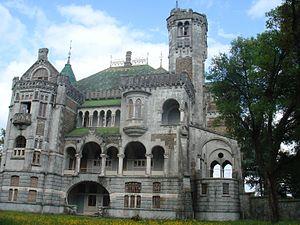
Ernesto Korrodi est un architecte portugais d'origine suisse qui émigra au Portugal à l'âge de 19 ans et y vécut toute sa vie durant. Il adopta la citoyenneté portugaise et se marie à une femme portugaise.